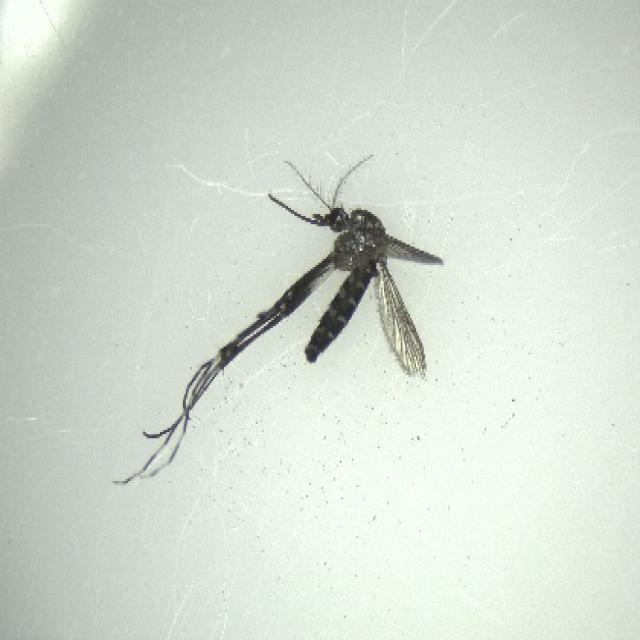
Species: aedes_albopictus